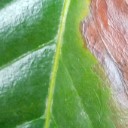
Label: Phoma